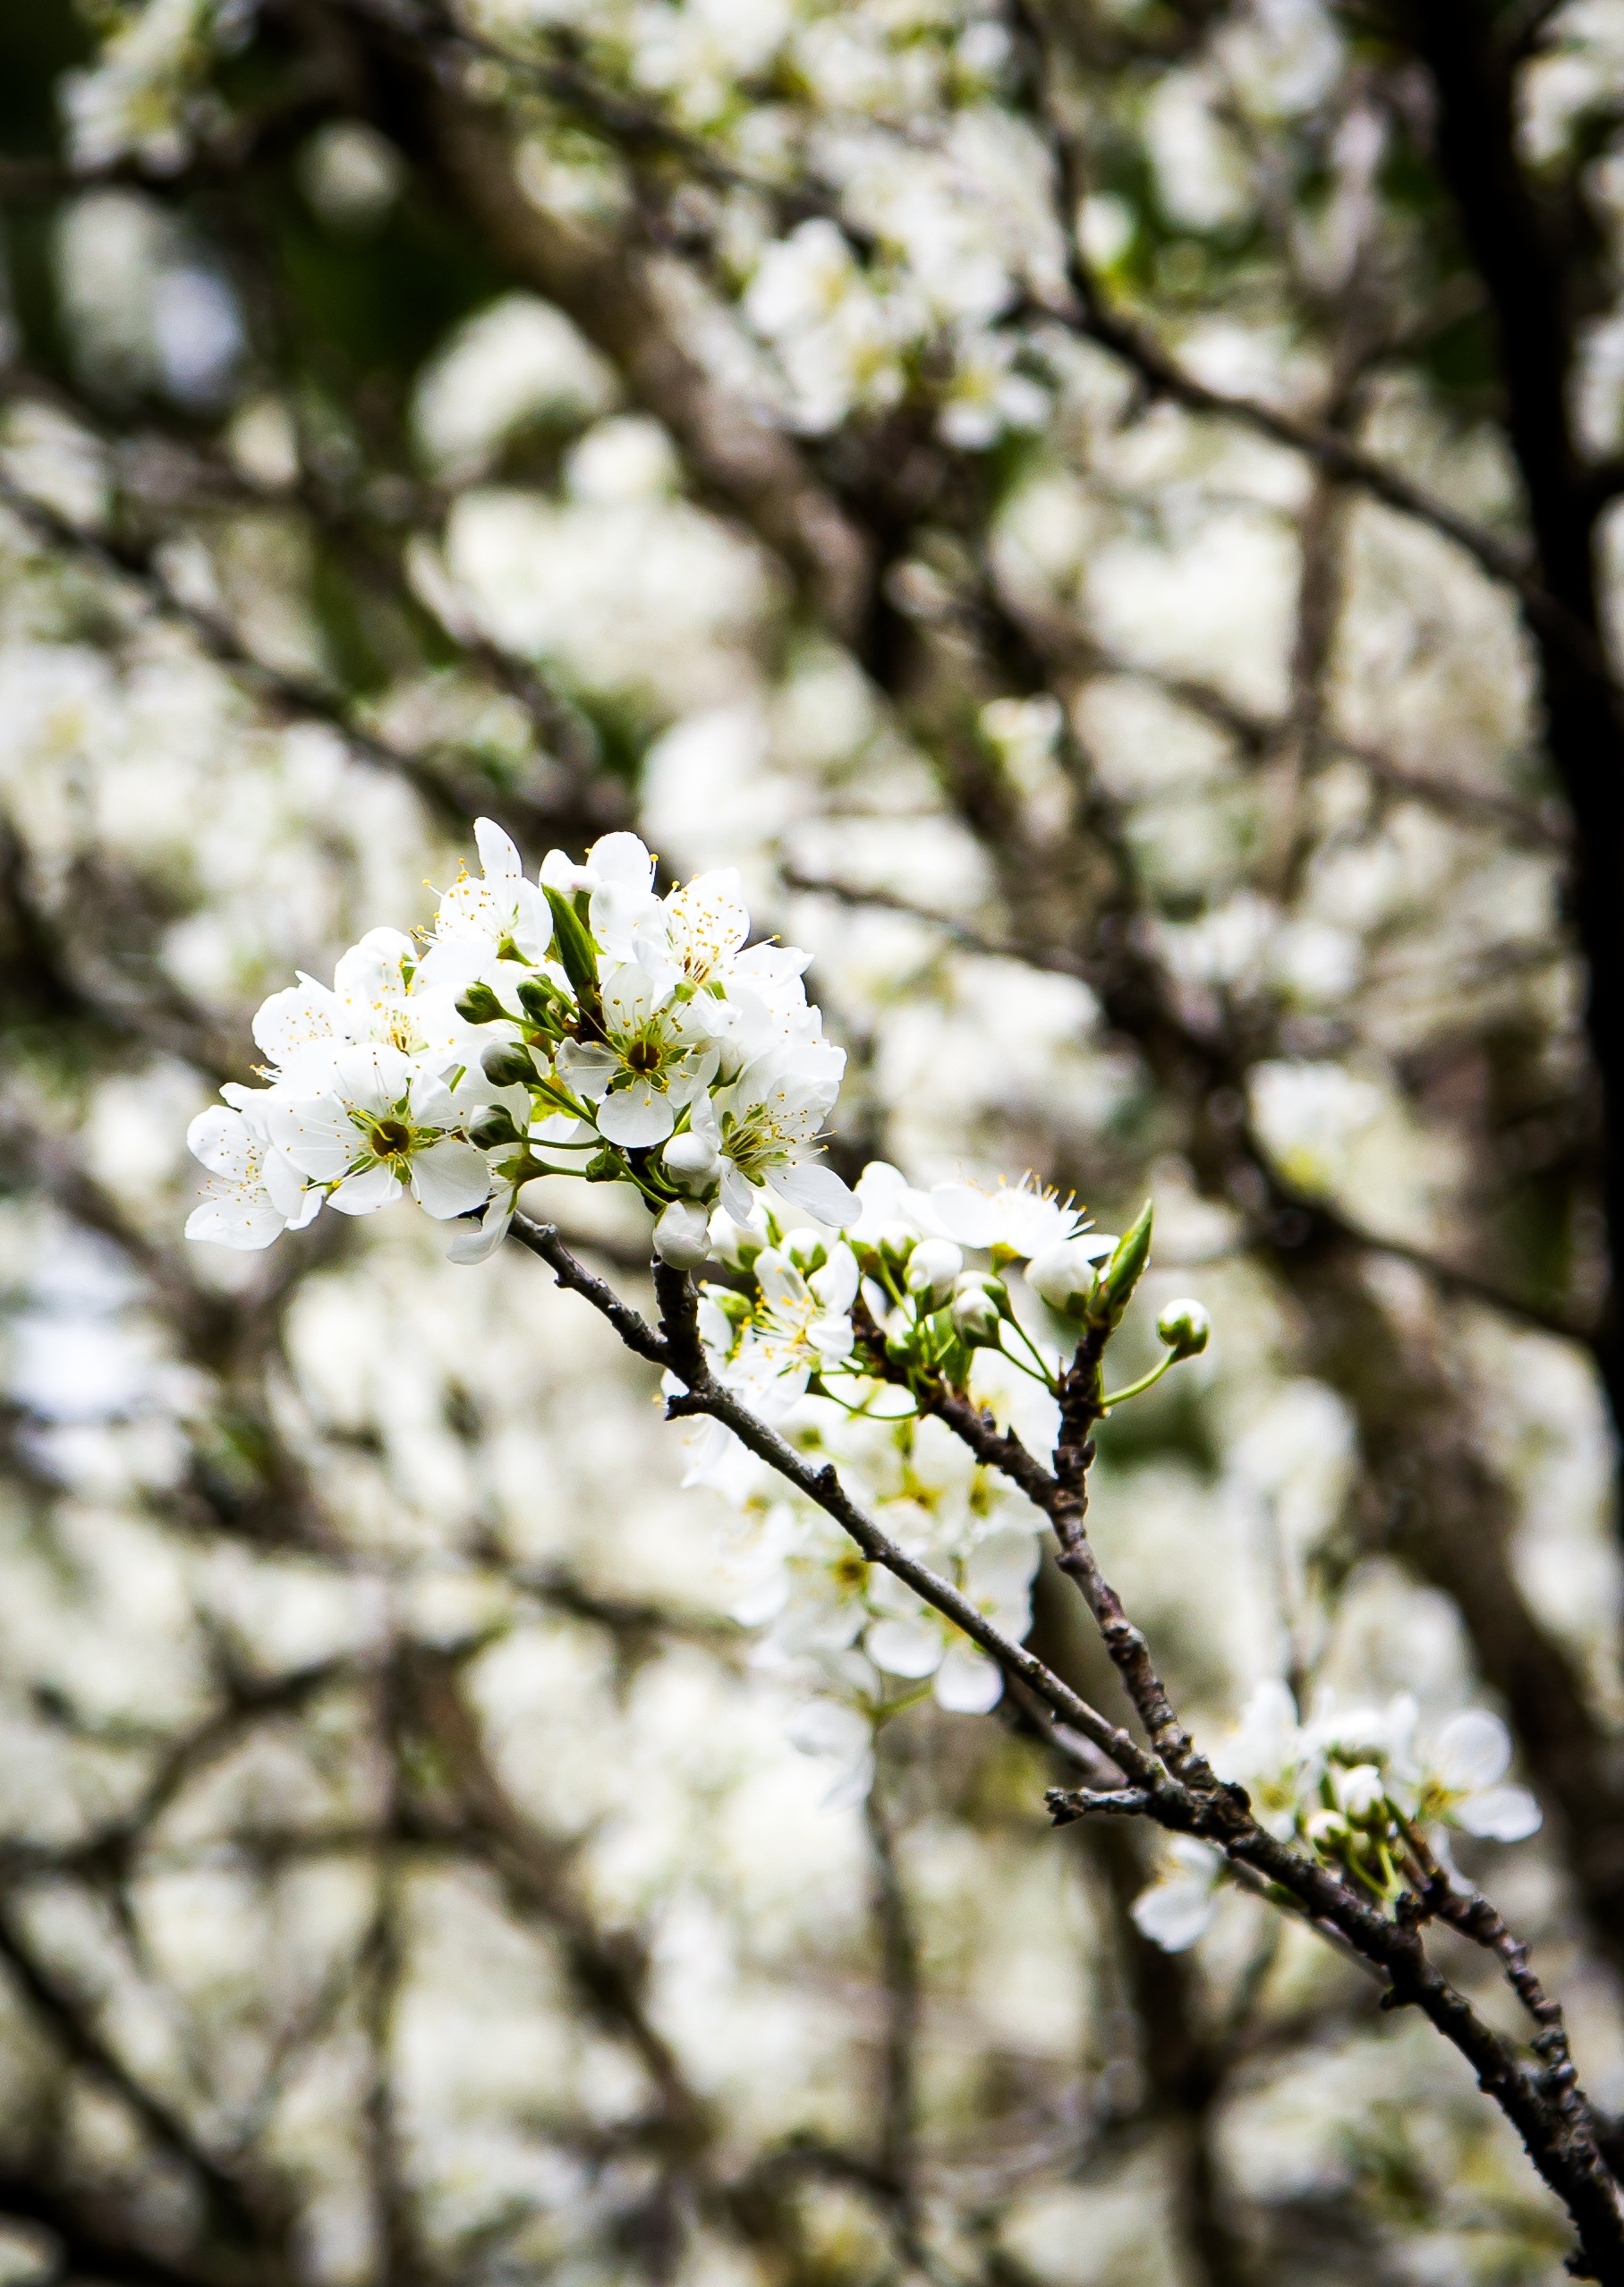
tree, nature, branch, blossom, plant, flower, daisy, food, spring, green, produce, botany, blooming, flora, season, cherry blossom, shrub, flowering plant, land plant